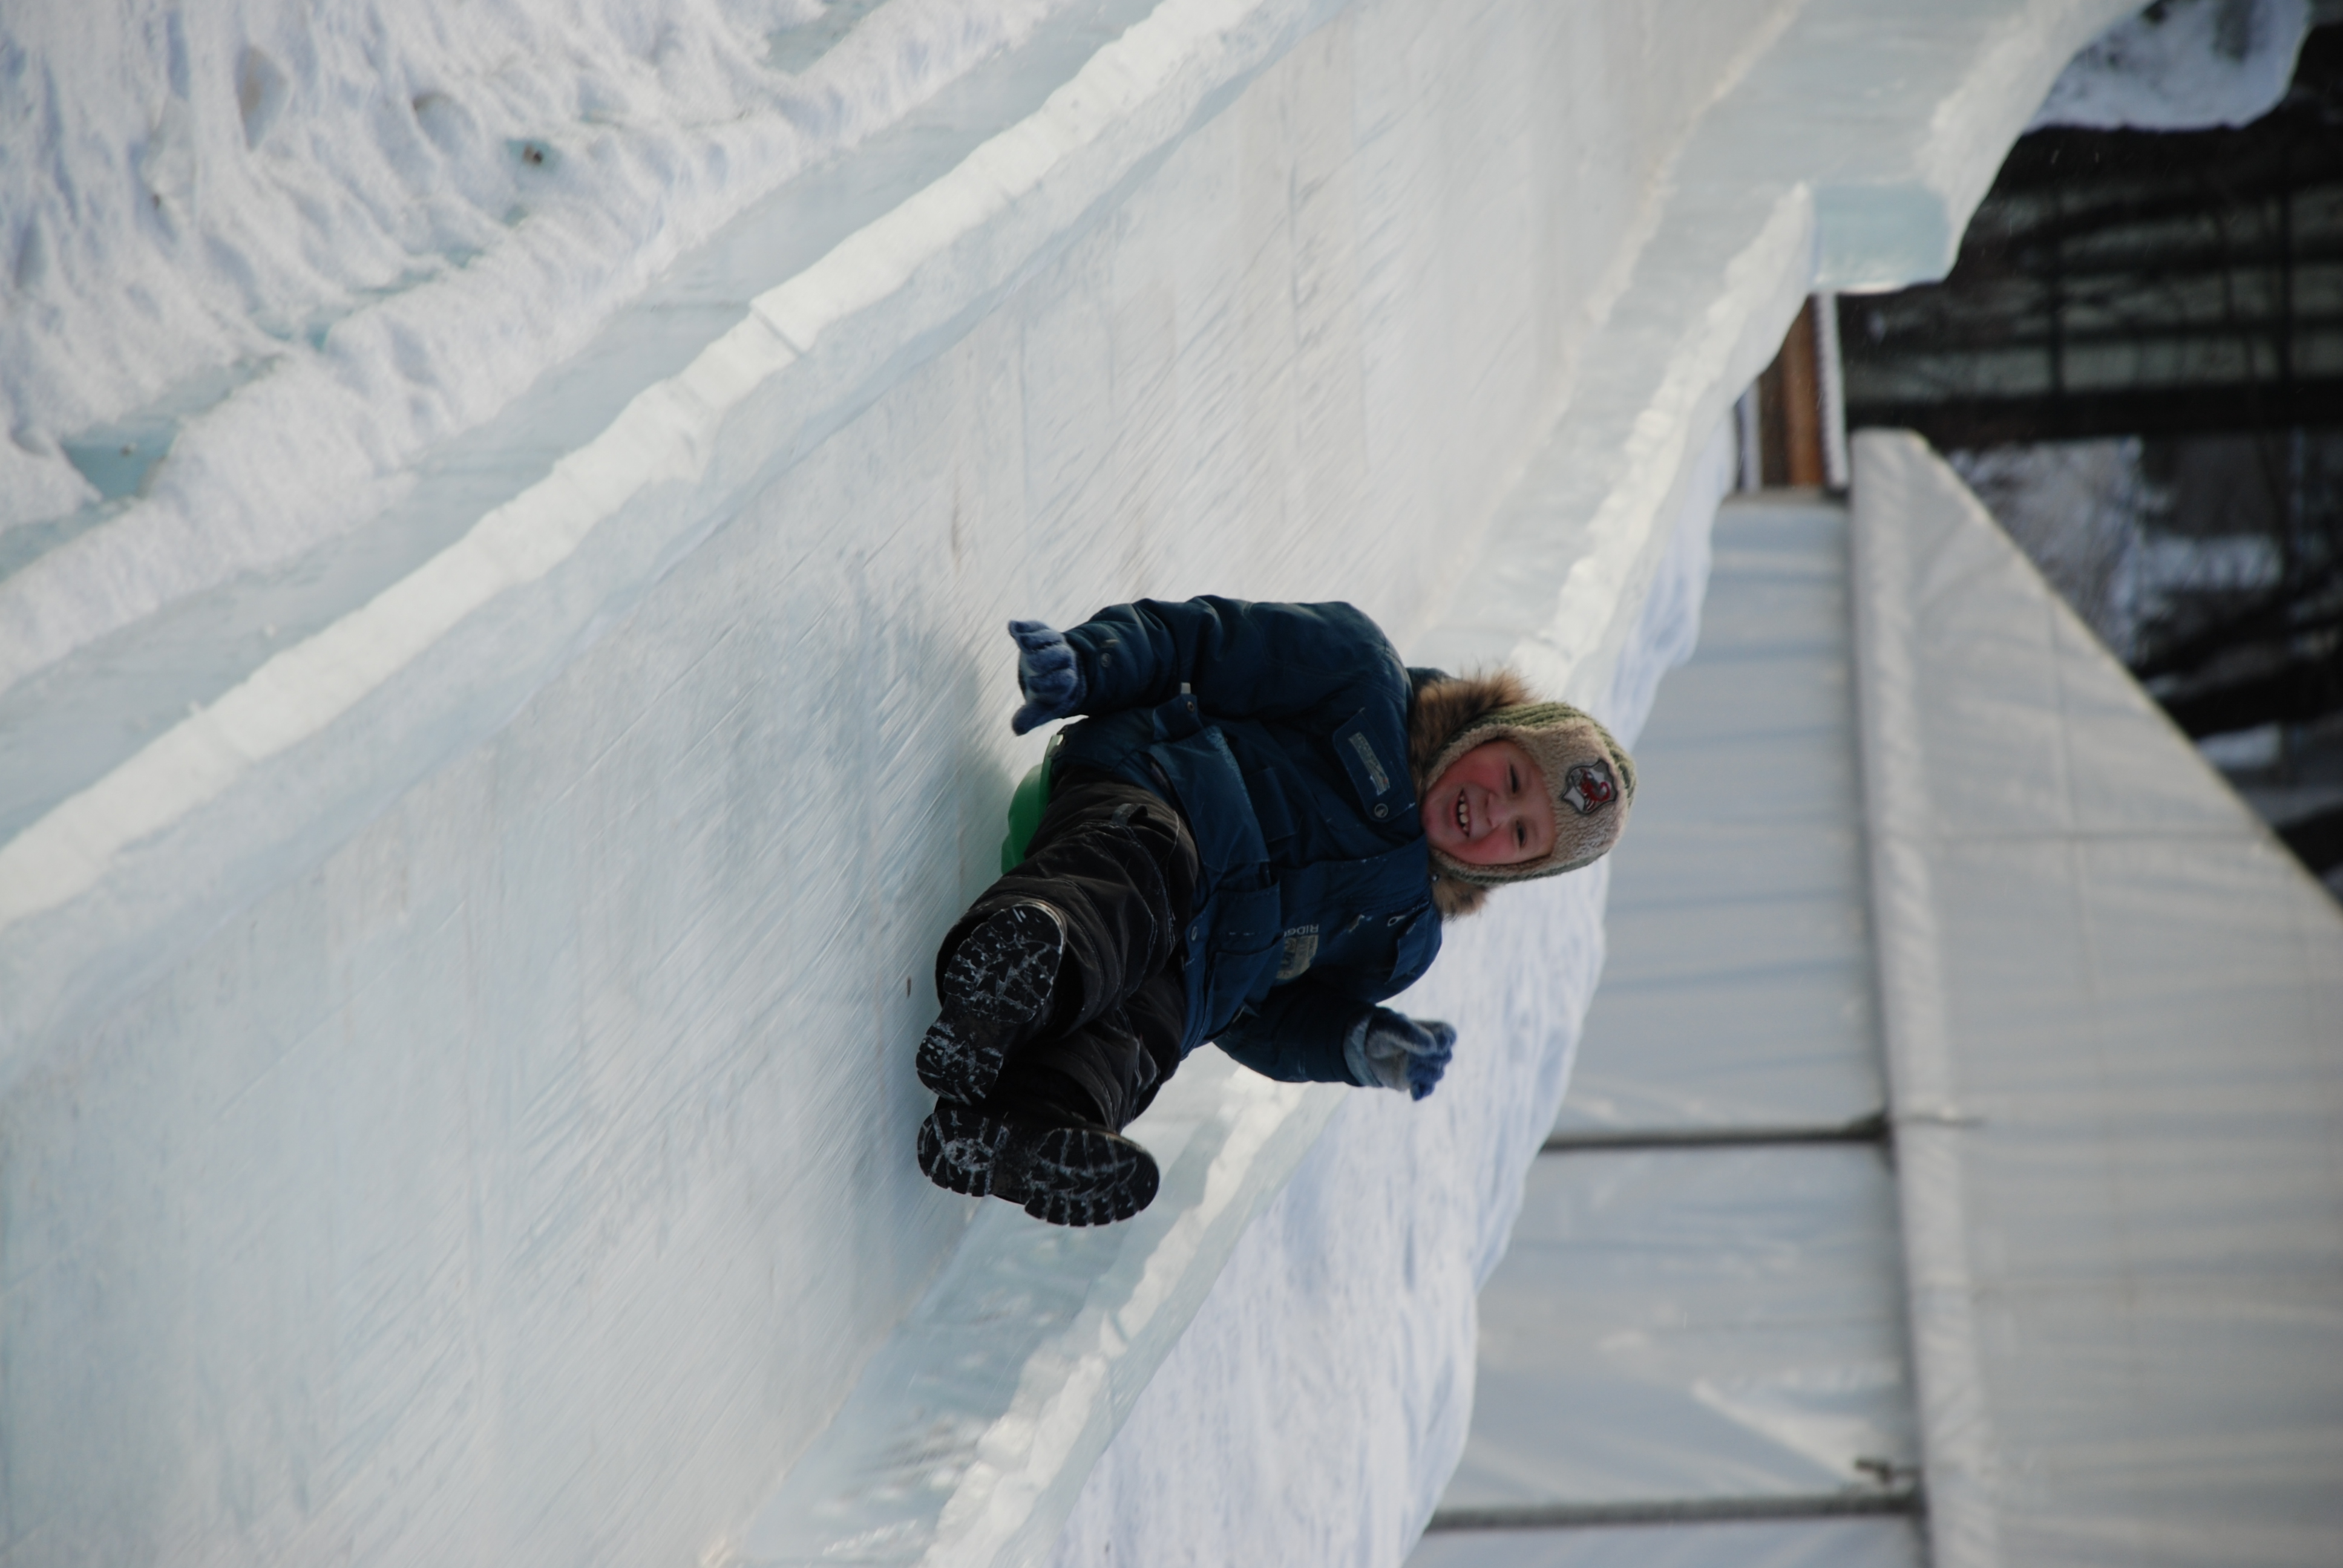
snow, winter, boy, vehicle, weather, child, nikon, season, winter sport, footwear, joy, sled, abigfave, blizzard, moscow, d80, sledding, nikond80, soe, freezing, winter storm